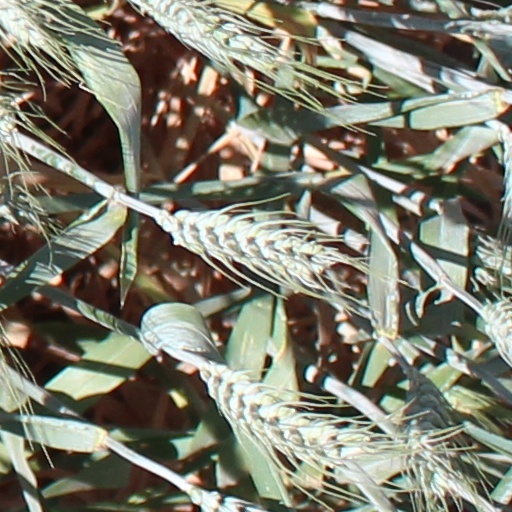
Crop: wheat